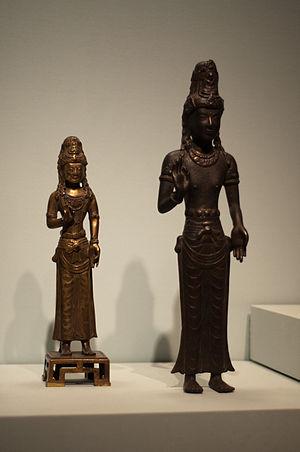
Les bronzes chinois sont universellement admirés comme des chefs-d’œuvre de l'art du bronze, tout particulièrement ceux réalisés au cours des deux premiers millénaires avant notre ère. Les bronzes des dynasties Shang et Zhou, depuis le XVIᵉ siècle et jusqu’à 221 avant notre ère, aux formes et décors étonnants, témoignent de l’esprit créatif et de la remarquable maîtrise technique des bronziers chinois au cours de l’âge du bronze. L'art des dynasties royales de l'Antiquité, fondement essentiel de l'art chinois, est en majorité un art du bronze.
Le Yunnan est une province du sud-ouest de la Chine. Frontalier du Viêt Nam, du Laos et de la Birmanie, il regroupe des populations de diverses appartenances ethniques. Région essentiellement montagneuse, le Yunnan reste une des provinces les moins riches de Chine, malgré le développement de la production de riz, cacao, café, thé, de la spiruline et du tourisme. Le PIB est passé de 400 milliards de yuans en 2006 à 1486 milliards de yuans en 2016.